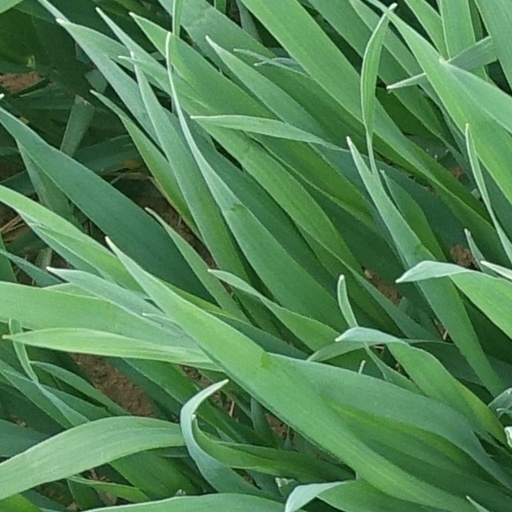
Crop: wheat